Daikundi Province

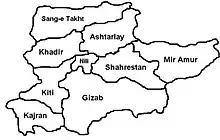
Current districts of Daikundi

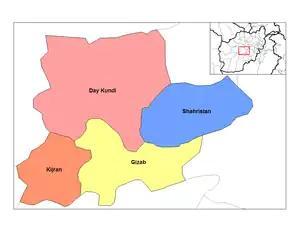
Old districts of Daikundi

The province of DaiKundi is located in central Afghanistan. The province is bordered on the south by Uruzgan, on the east by Ghazni and Bamiyan, on the north and west by Ghor, and the southeast by Helmand. Until March 2004, Dai Kundi was part of Uruzgan province. The Helmand River separates nearly 90 percent of the steep landscape.